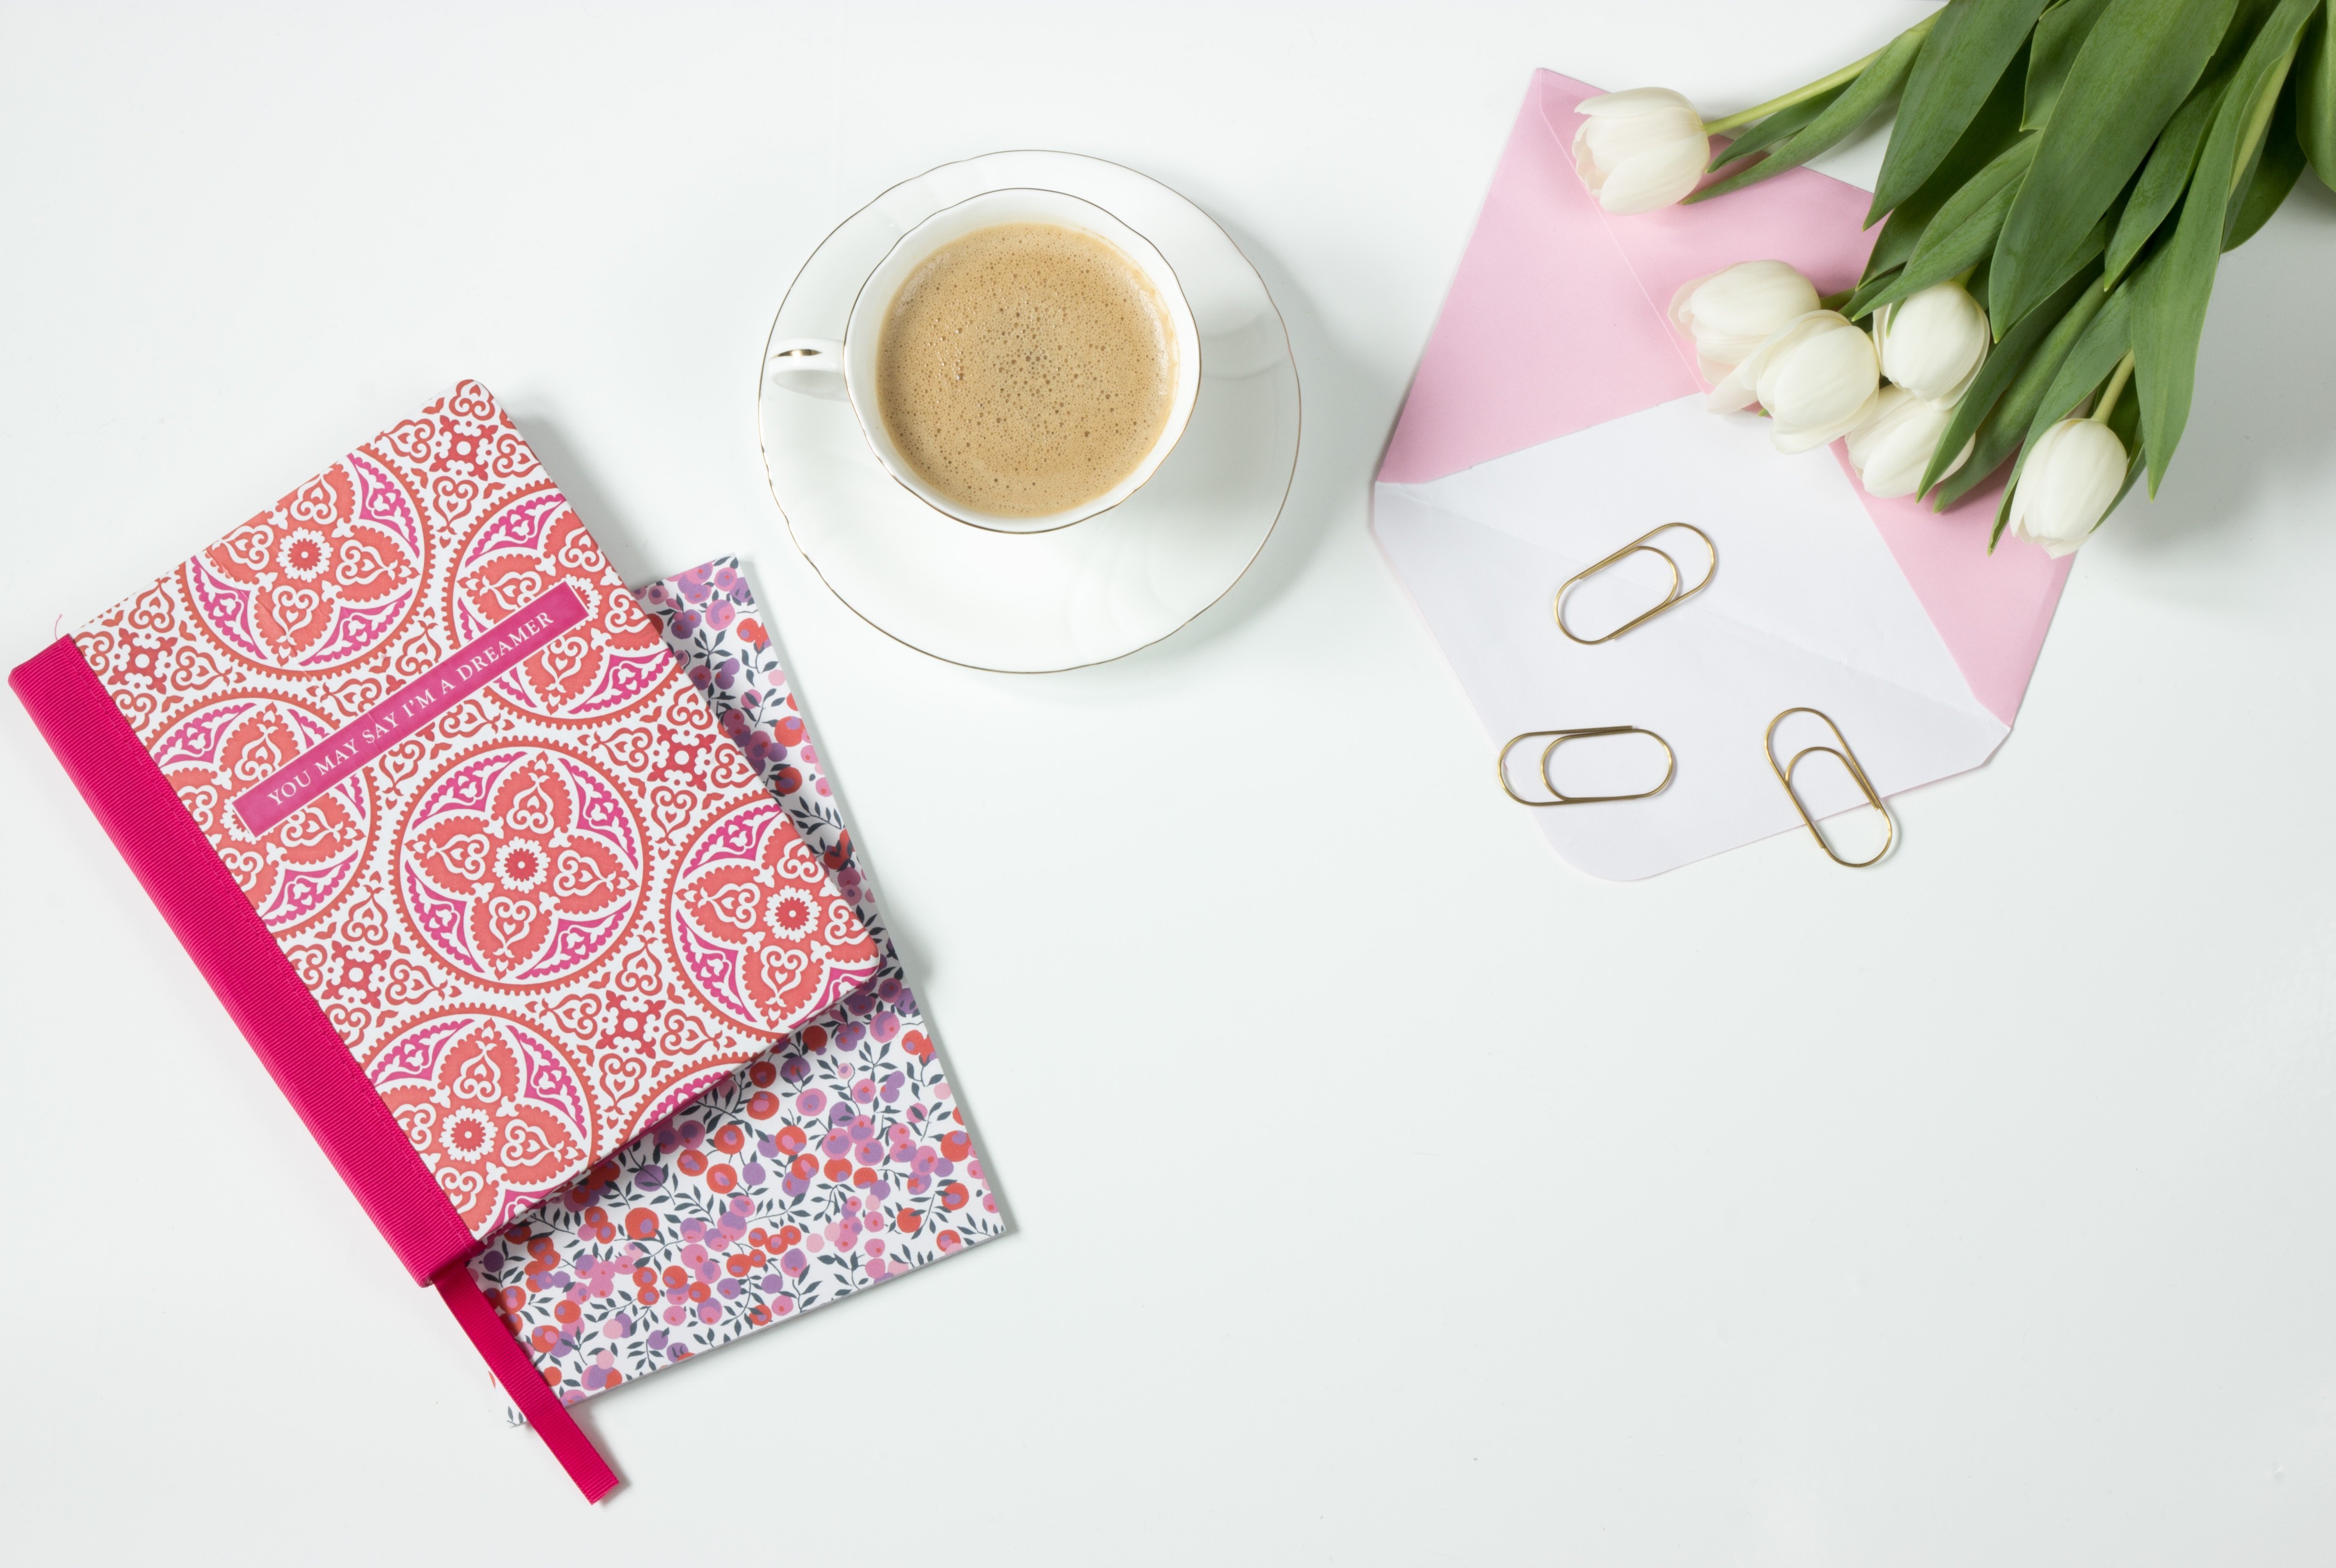
notebook, coffee, pattern, office, pink, teacup, flowers, brand, art, design, work desk, time for coffee, the envelope